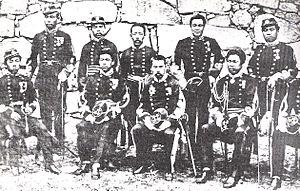
L'histoire de la préfecture de Kumamoto est bien documentée depuis l'époque paléolithique jusqu'à nos jours. La préfecture de Kumamoto constitue la moitié orientale de Hinokuni et correspond à l'ancienne province de Higo, exception faite d'une partie du district de Kuma qui faisait partie du domaine de Sagara et de la ville de Nagashima, tous deux inclus dans la préfecture de Kagoshima.